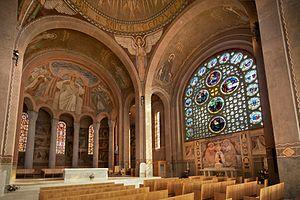
photo Benoît GUEUDET